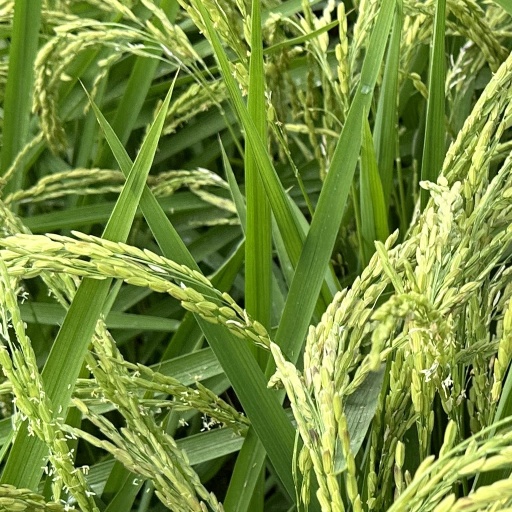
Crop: rice